First Love (1959 film)

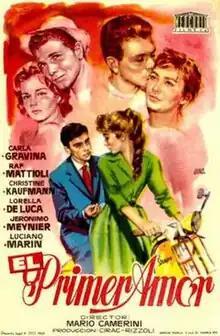

First Love is a 1959 Italian romantic drama film directed by Mario Camerini and starring Carla Gravina.